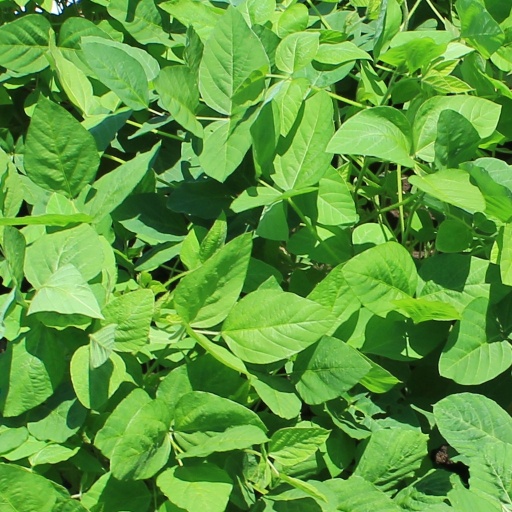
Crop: soybean